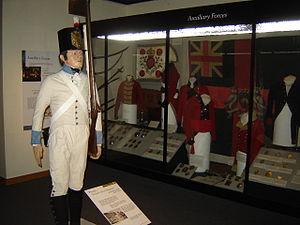
Le National Army Museum - litt. : Musée National de l'Armée, musée militaire thématique et historique situé dans le quartier de Chelsea à Londres, est le musée national de la British Army.